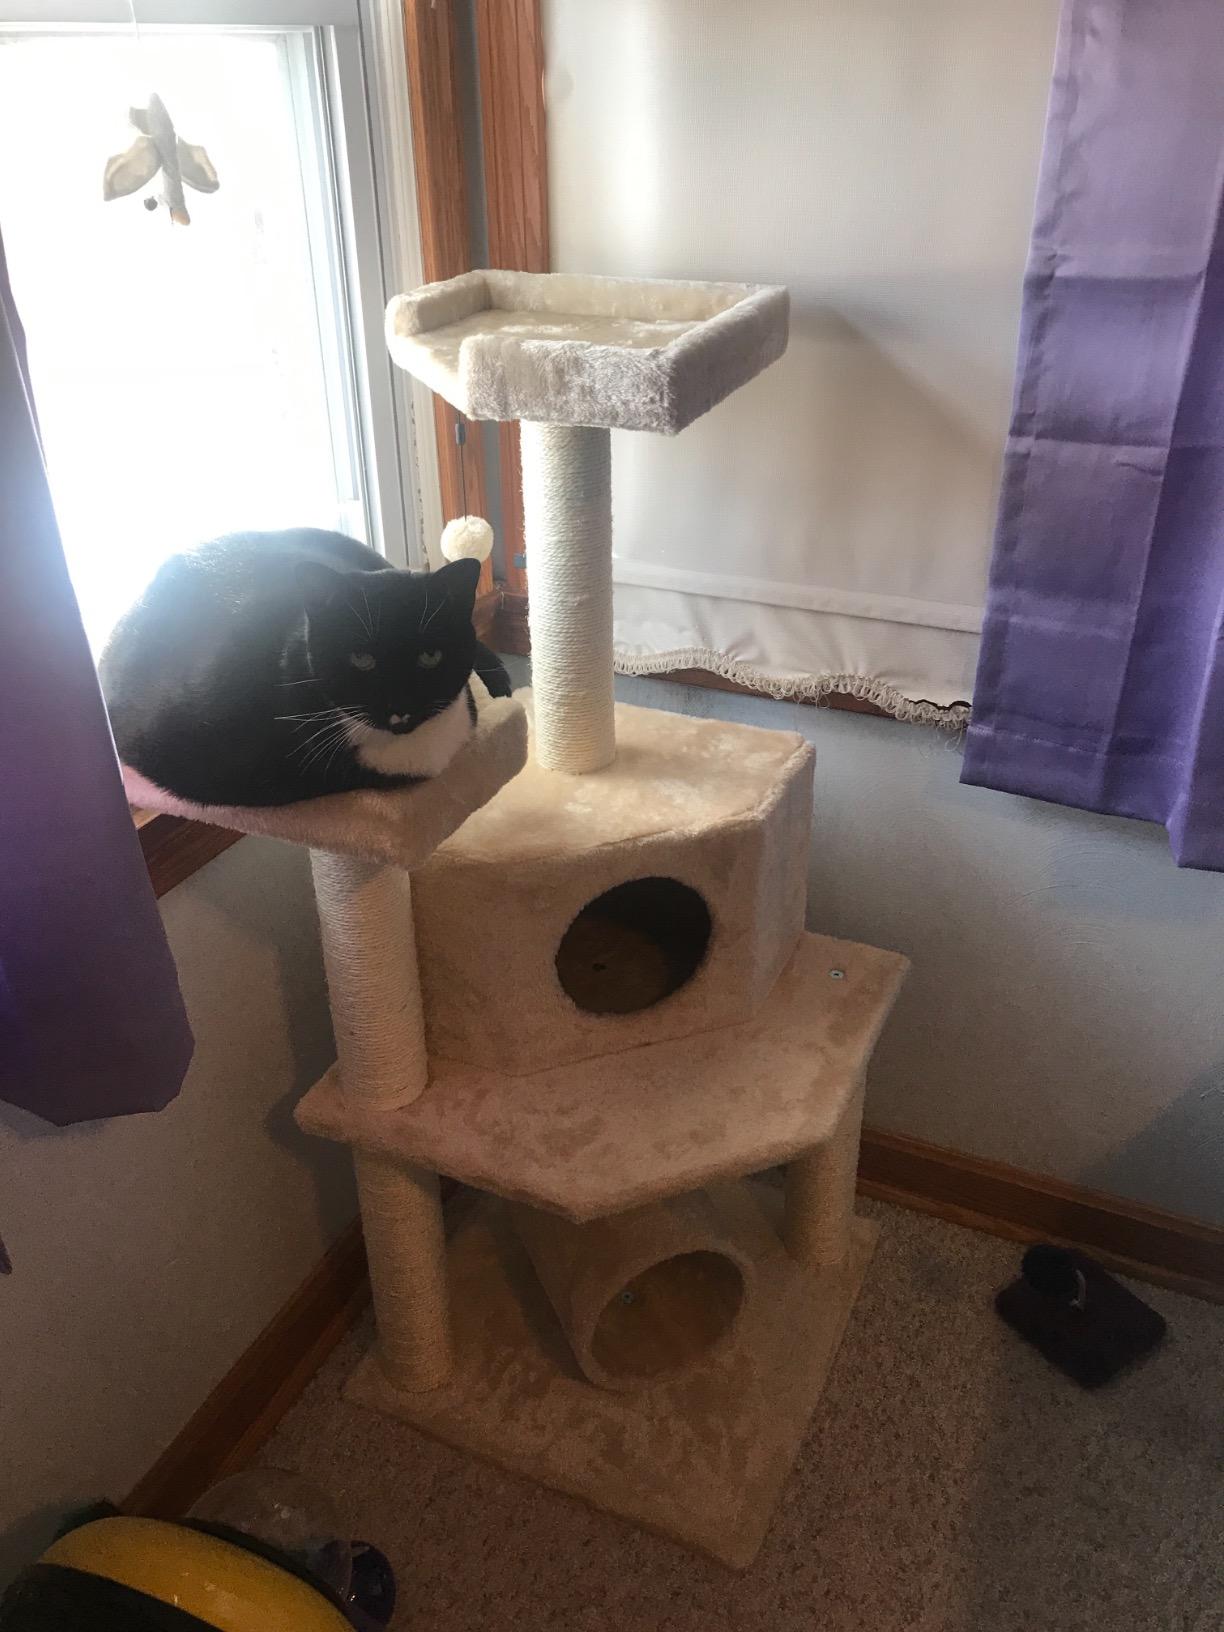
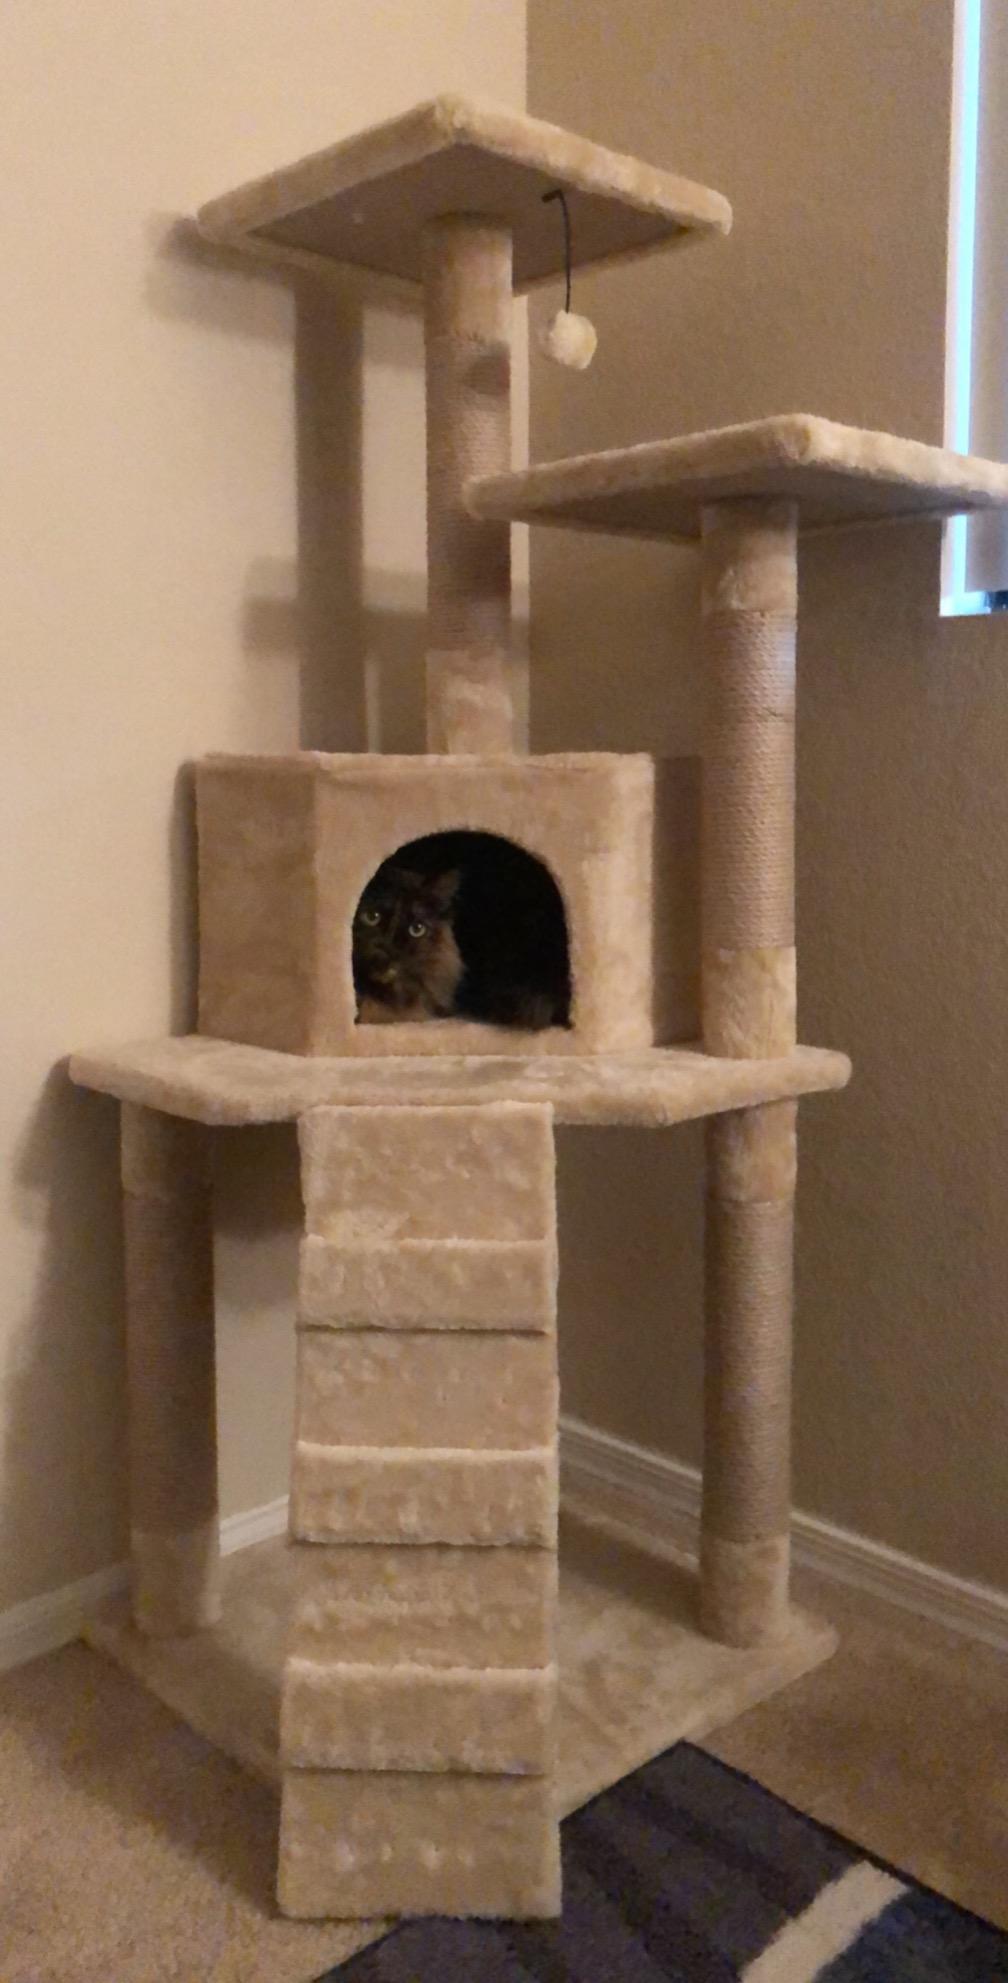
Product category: items_cat tree
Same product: no